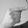
ASL letter: G